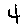
Label: 4